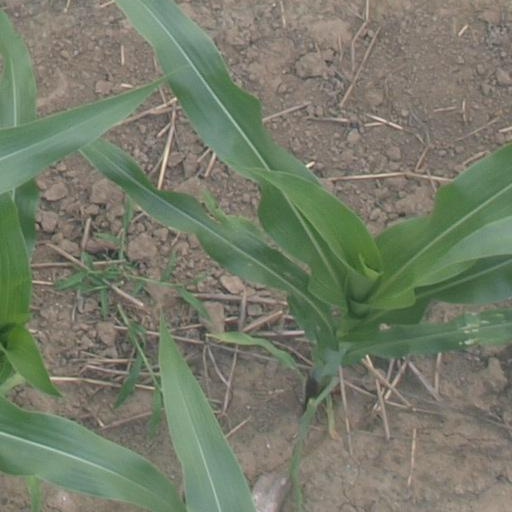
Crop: maize; corn